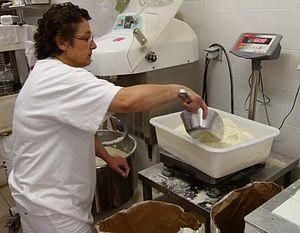
La boulangère pèse la farine
La panification sur levure consiste à fabriquer du pain avec de la farine, de l'eau, de la levure de boulanger et du sel.